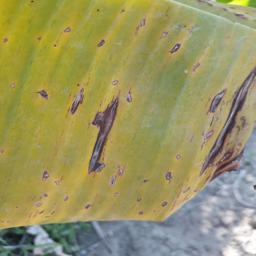
Label: PANAMA DISEASE